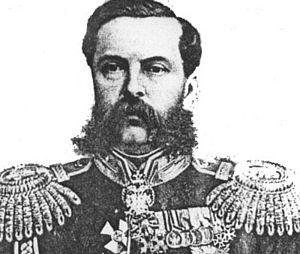
Le comte Nikolaï Vladimirovitch Adlerberg, né le 19 mai 1819 à Saint-Pétersbourg, décédé le 13 décembre 1892 à Munich, est un général d'infanterie et homme politique russe, qui fut conseiller d'État, gouverneur général de Simferopol, gouverneur de Tauride, gouverneur de Taganrog de 1853 à 1854, gouverneur général de Finlande 1866 à 1881.